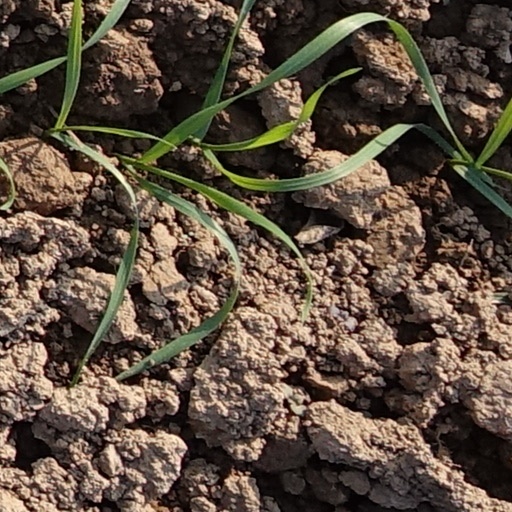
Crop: wheat